Palinurus charlestoni

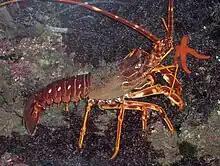
"Palinurus elephas" is a related species from the north-east Atlantic Ocean.

The total length of "Palinurus charlestoni" can reach , with the average size around . Like other spiny lobsters, it has five pairs of pereiopods (walking legs), but no chelae (claws).